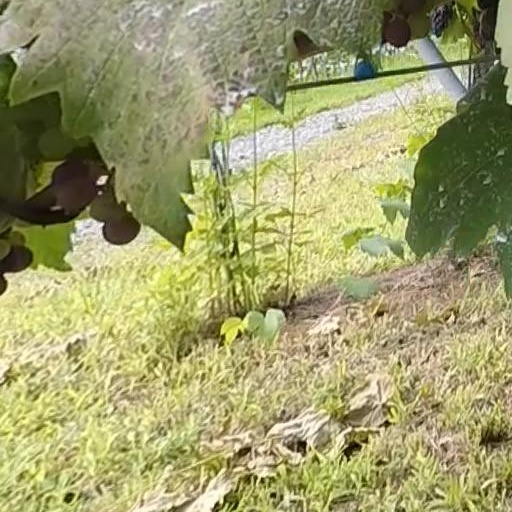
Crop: grape